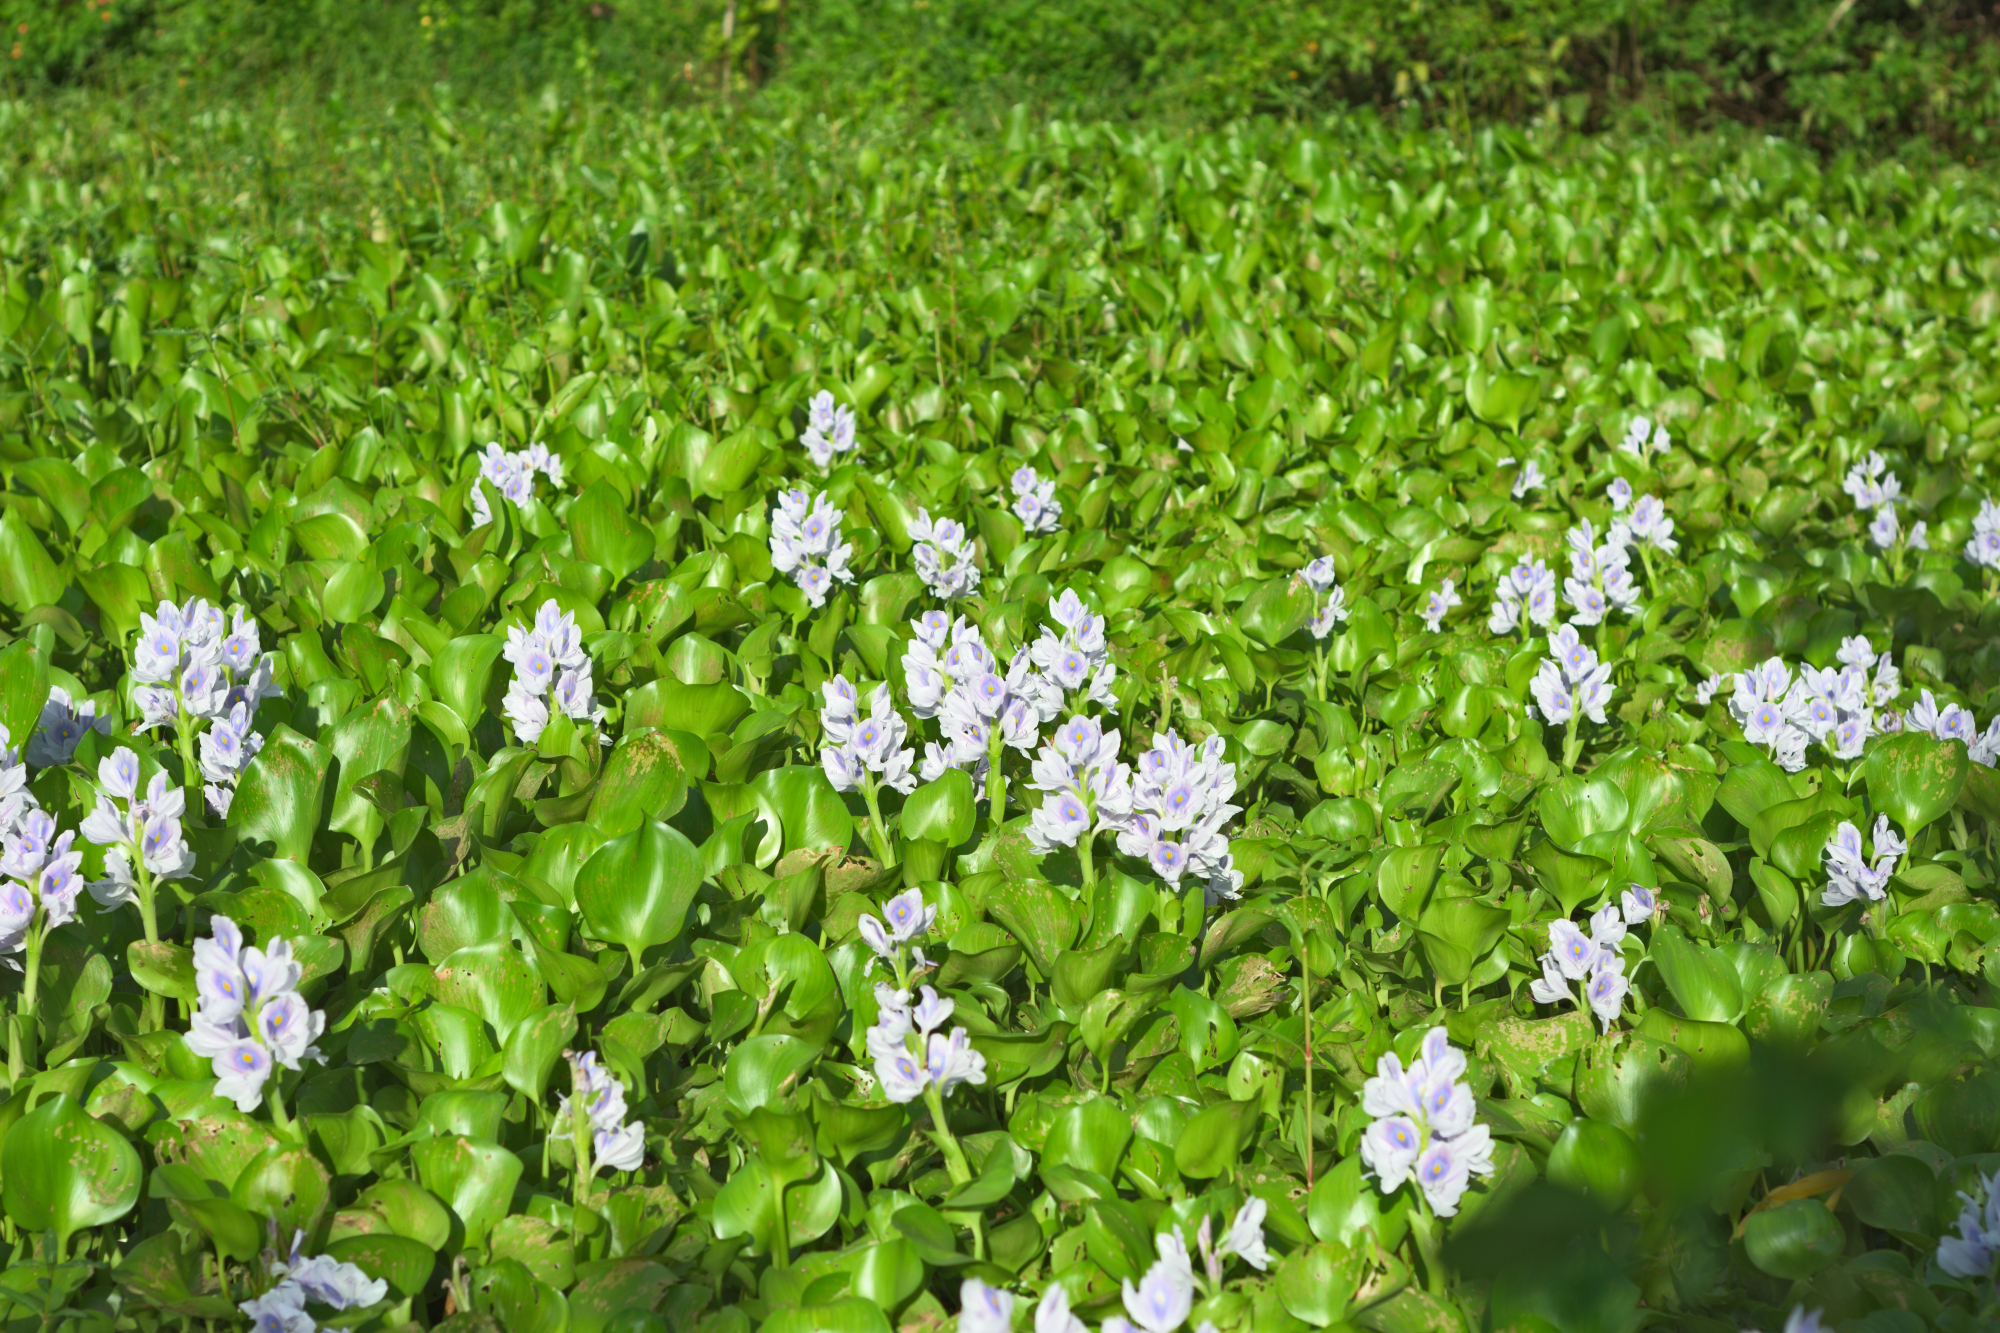
Water Hyacinth - Khurushkul Pond, Bangladesh
Water hyacinth (Eichhornia crassipes) coverage in a freshwater pond near Khurushkul, Cox's Bazar, Bangladesh. Photographed on 9 August 2026 during the monsoon season. Follow-up survey of the pond documented in the June 2026 water lily / water hyacinth dataset.
Location: Khurushkul, Cox's Bazar, Chattogram, Bangladesh
Keywords: water hyacinth, Eichhornia crassipes, invasive aquatic plant, pond, freshwater wetland, monsoon, Bangladesh, Khurushkul, Cox's Bazar, botanical photography, aquatic vegetation, golamrob